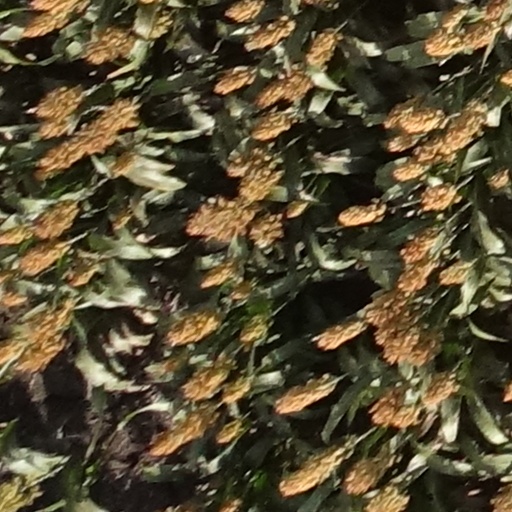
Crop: sorghum